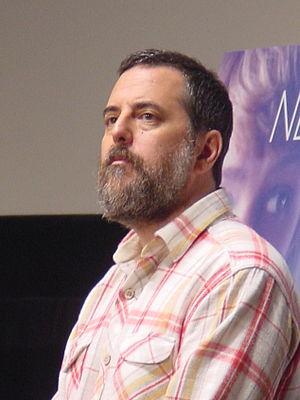
Mark Romanek est un réalisateur américain né le 18 septembre 1959 à Chicago qui est principalement connu pour ses clips vidéos. Son style est si personnel que certains acteurs, tels que Robin Williams et Ben Stiller, n'hésitent pas à qualifier ses travaux de « Romanekiens ».